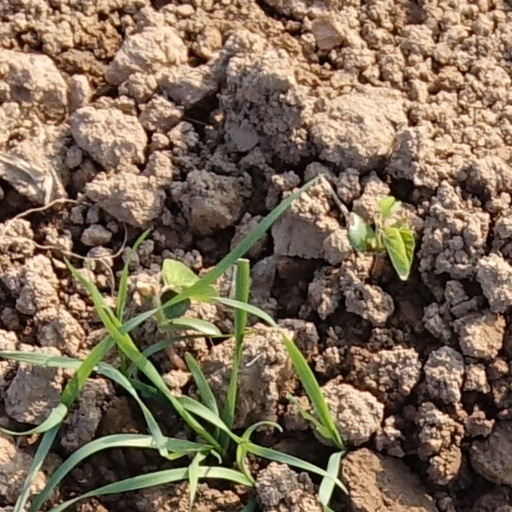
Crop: wheat